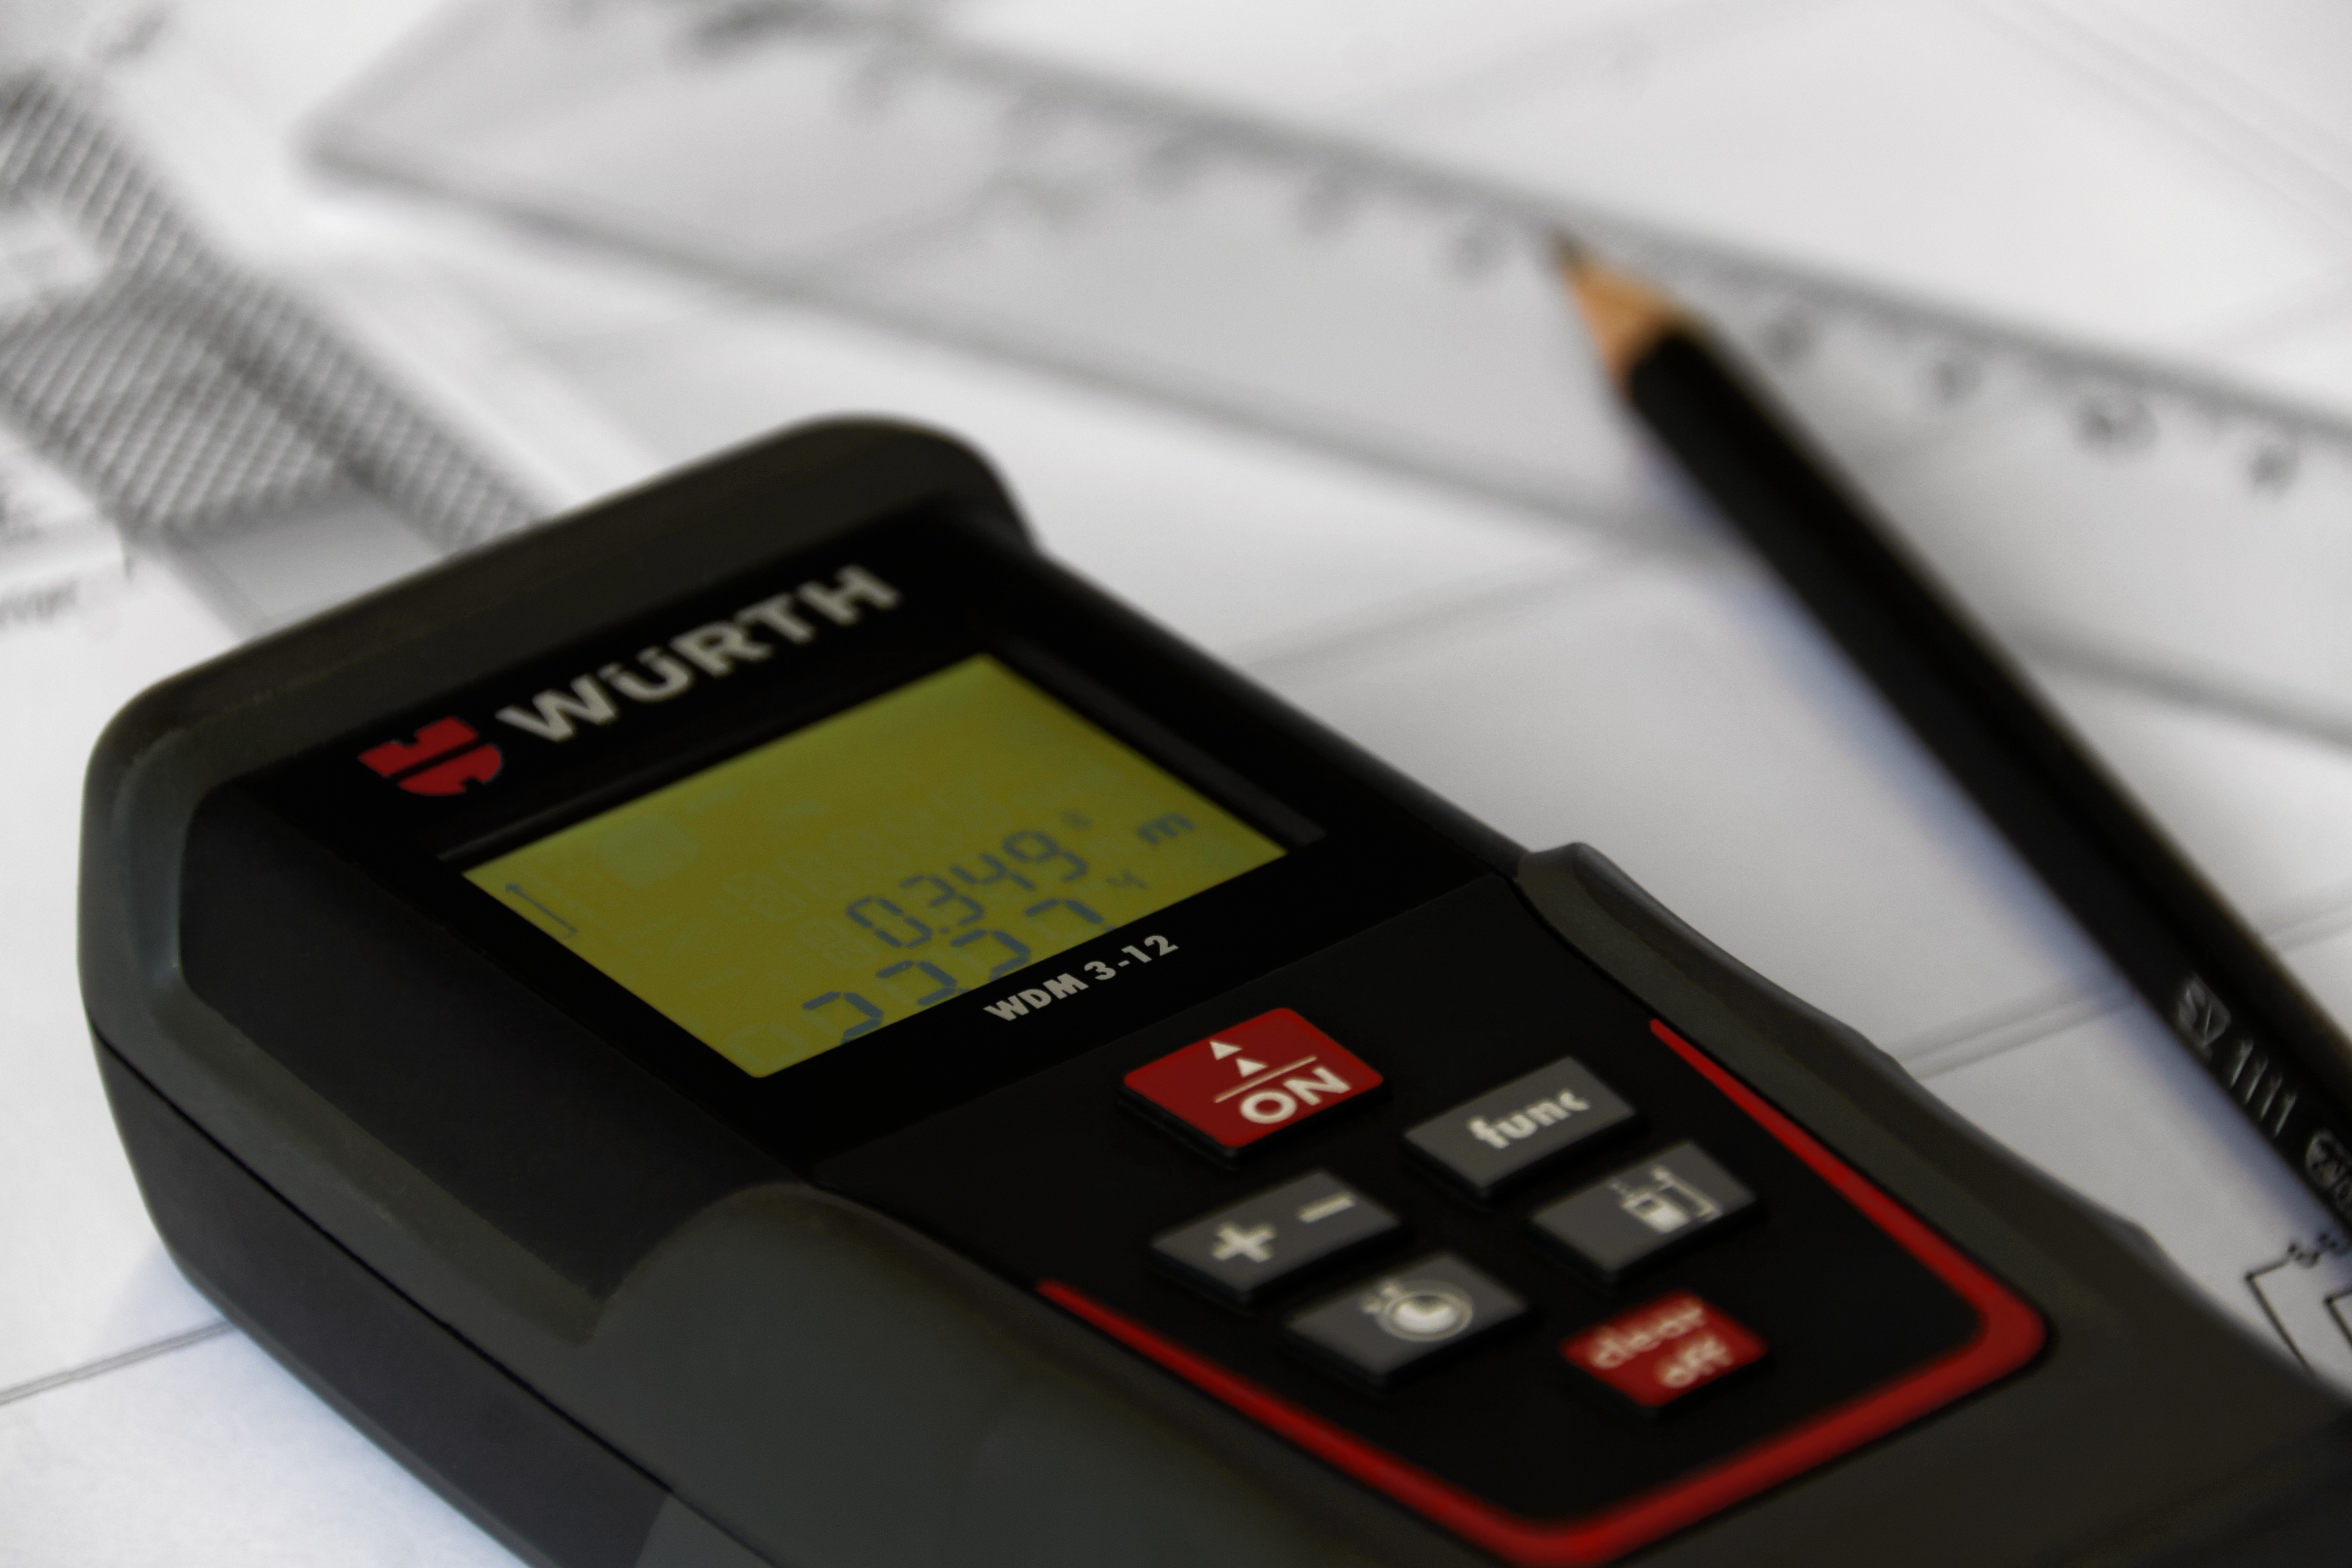
watch, hand, technology, architect, distance, meter, industry, profession, measure, craft, gauge, laser, planner, product, digital, plan, control, rangefinder, check, craftsmen, measuring instrument